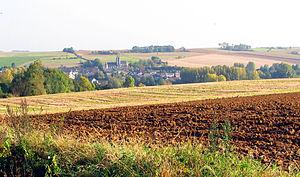
Chaourse est une commune française située dans le département de l'Aisne, en région Hauts-de-France.